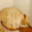
Label: cat